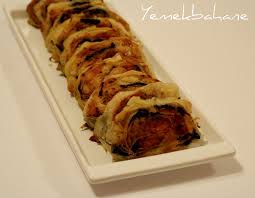
Yemek: borek